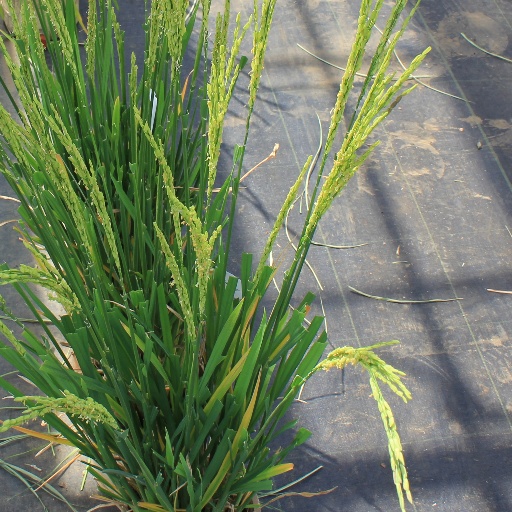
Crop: rice